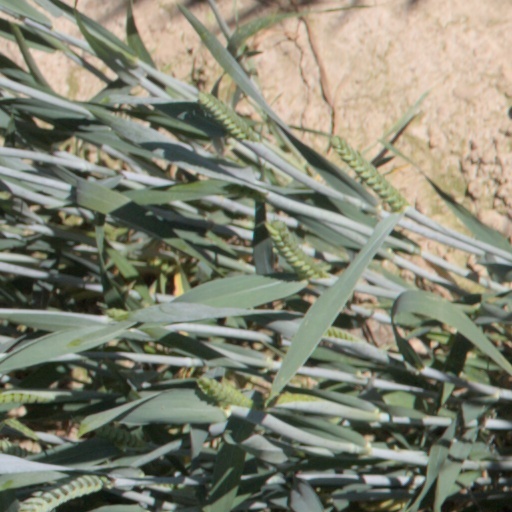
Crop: wheat